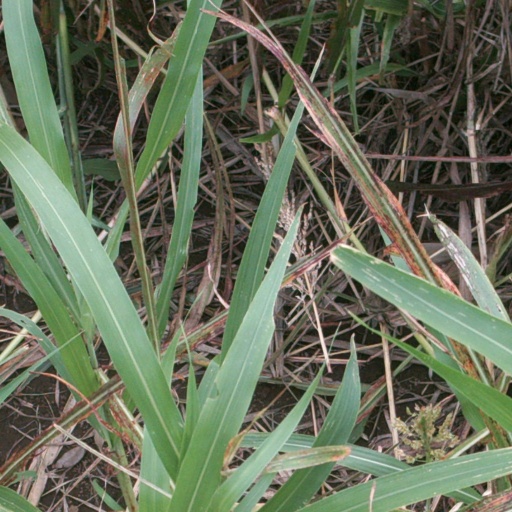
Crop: sorghum